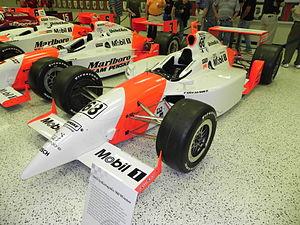
Helio Castroneves est un pilote automobile brésilien né le 10 mai 1975 à São Paulo. Il a notamment remporté à trois reprises les 500 Miles d'Indianapolis.
Les 500 miles d'Indianapolis 2001, disputés le 27 mai 2001 sur l'Indianapolis Motor Speedway, ont été remportés par le pilote brésilien Hélio Castroneves sur une Dallara-Aurora de l'écurie Penske Racing.